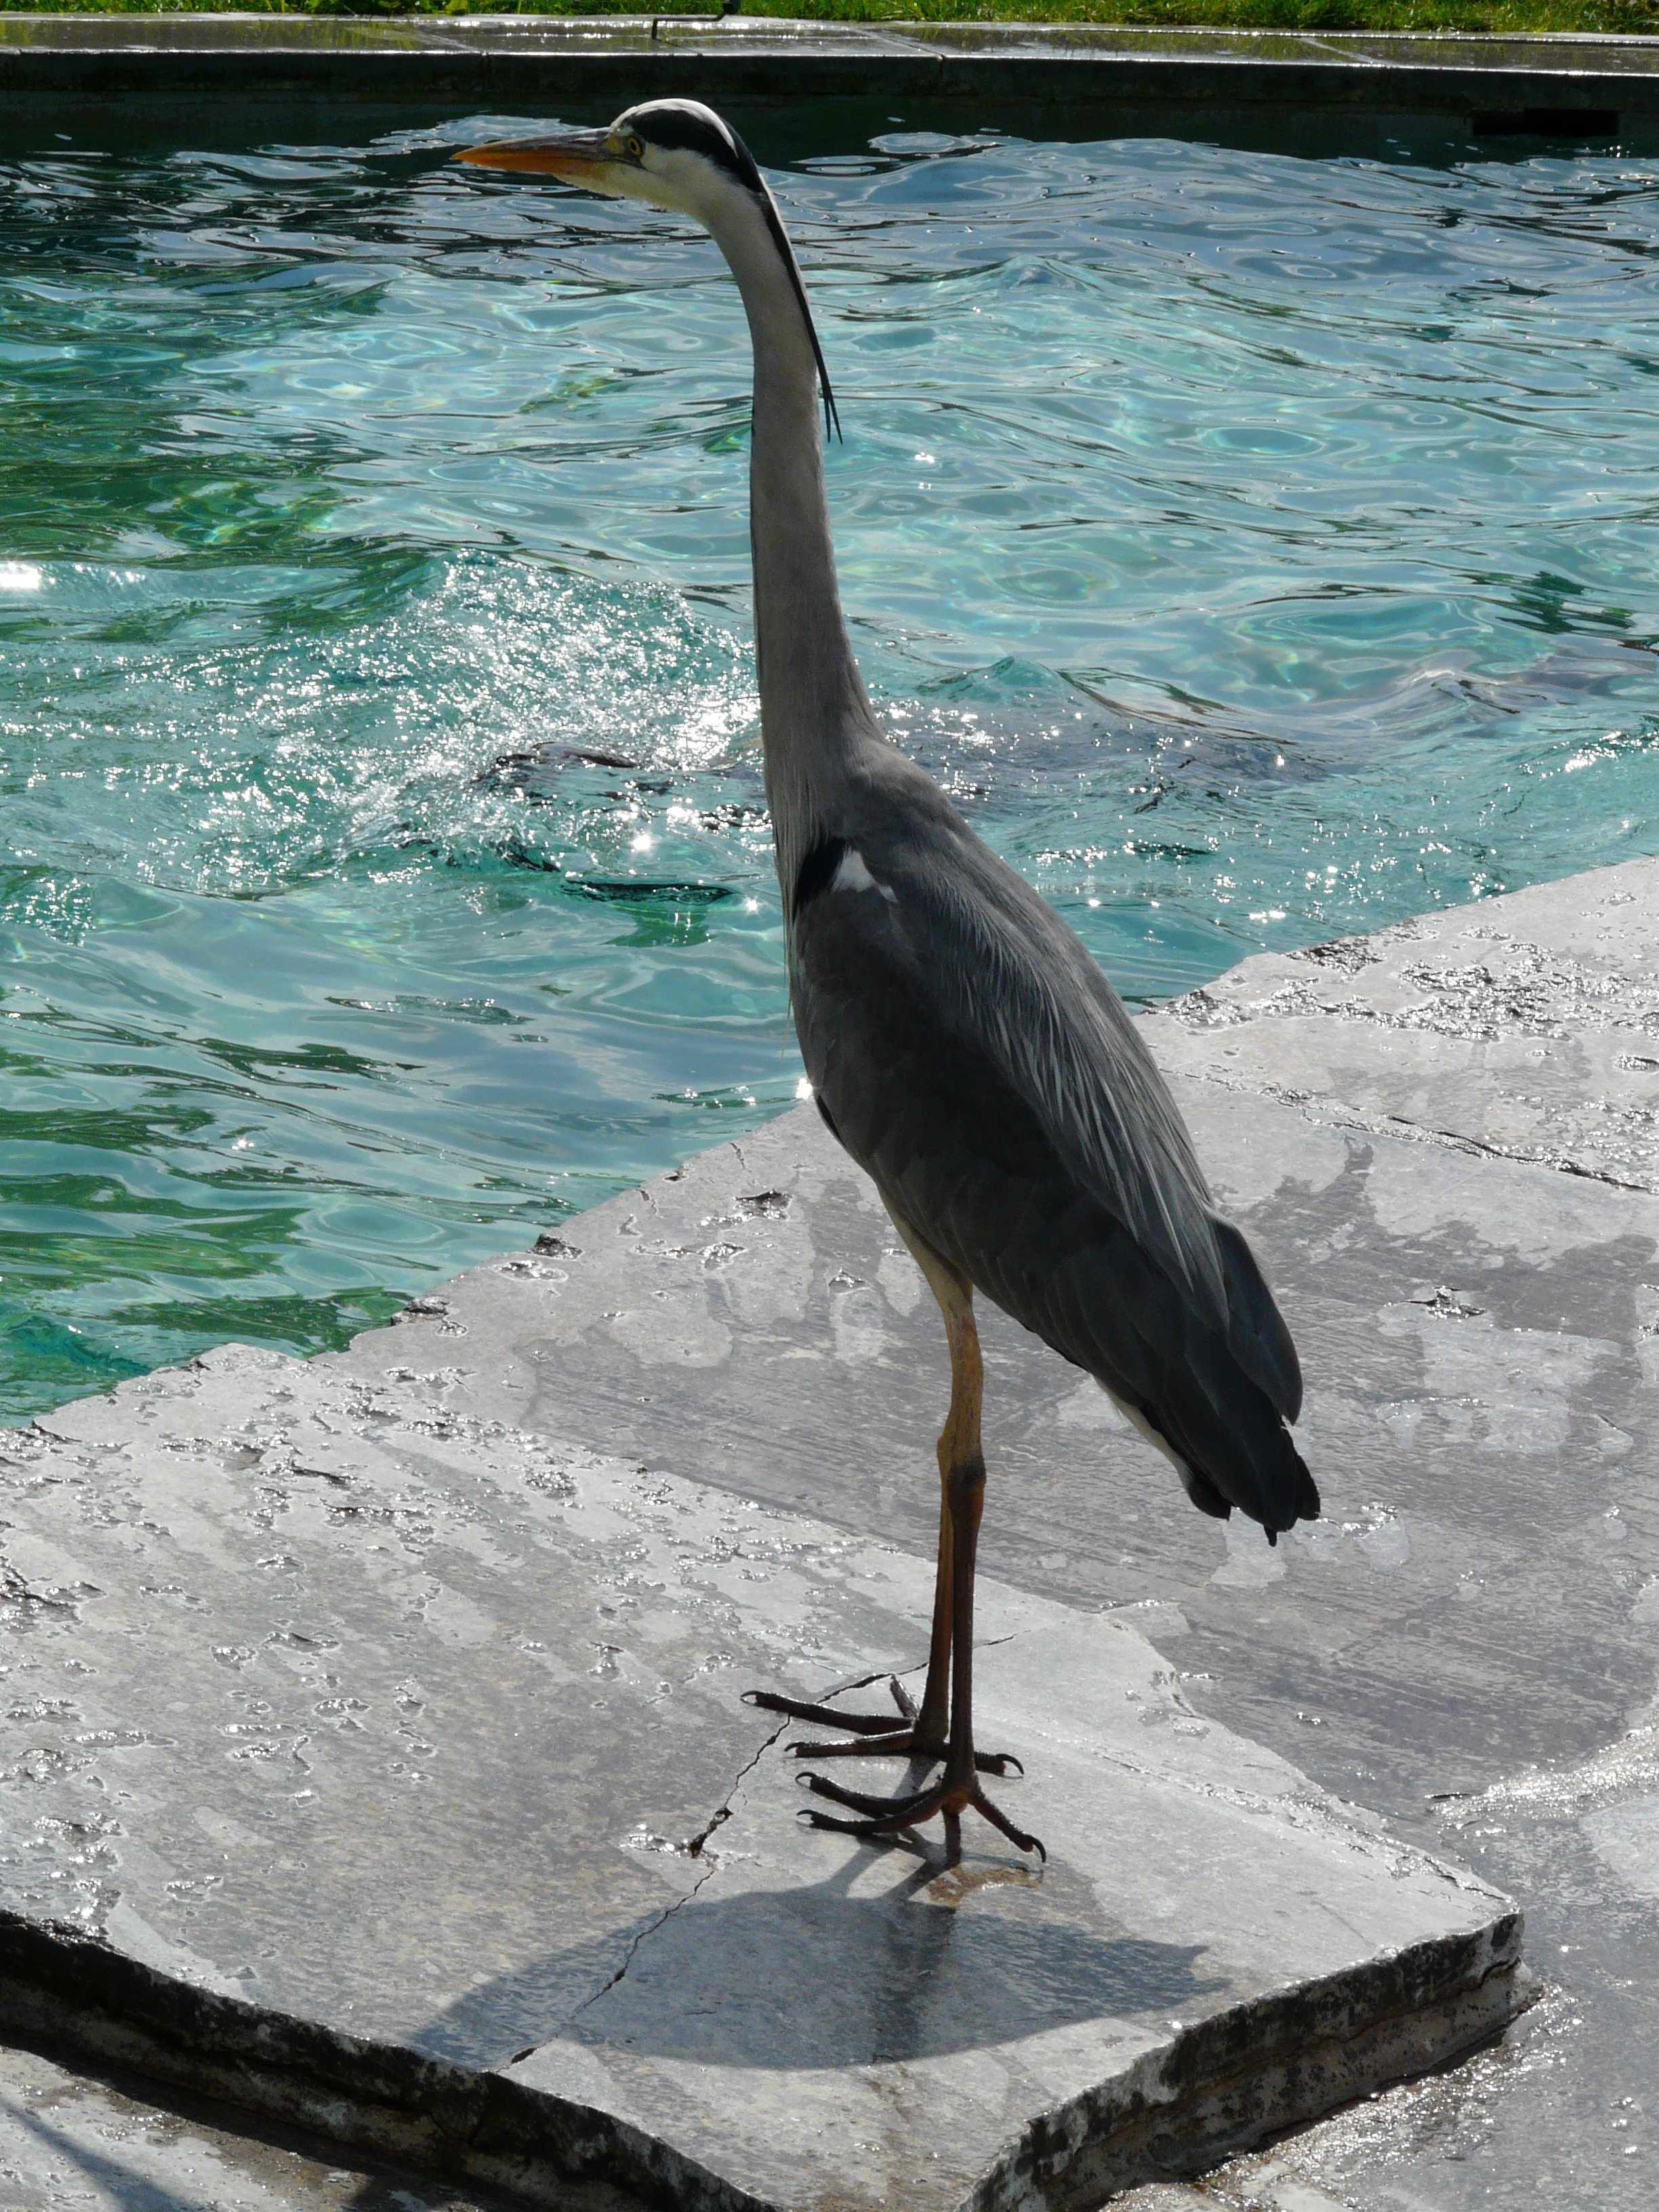
bird, animal, pelican, wildlife, beak, feather, fauna, plumage, vertebrate, creature, eastern, cormorant, heron, grey heron, intervention, pelecaniformes